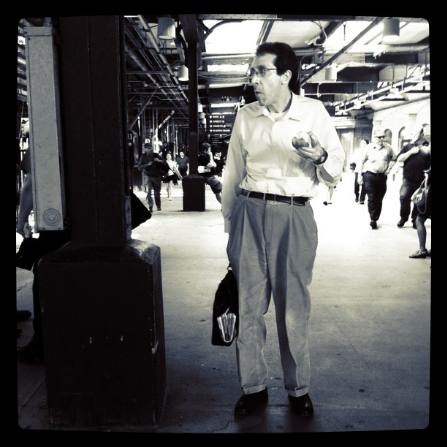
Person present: Yes